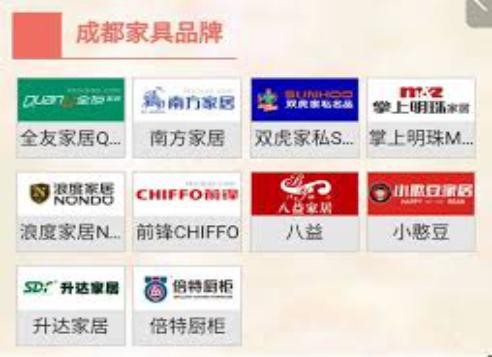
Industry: Necessities